St. Mary's Academy of Santo Niño

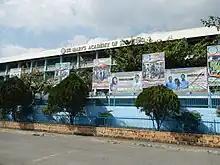
Facade

Construction started in November 1983. Sister Maria Virginia Banez, RVM, took charge of over-seeing the work and the needs of the school while Sister Maria Aurora Sartin, RVM, worked for the approval of the application to operate both High School and Elementary courses. These permissions were granted temporarily on June 11, 1984.